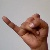
The image shows a hand gesture representing the letter 'J' in Indian Sign Language.